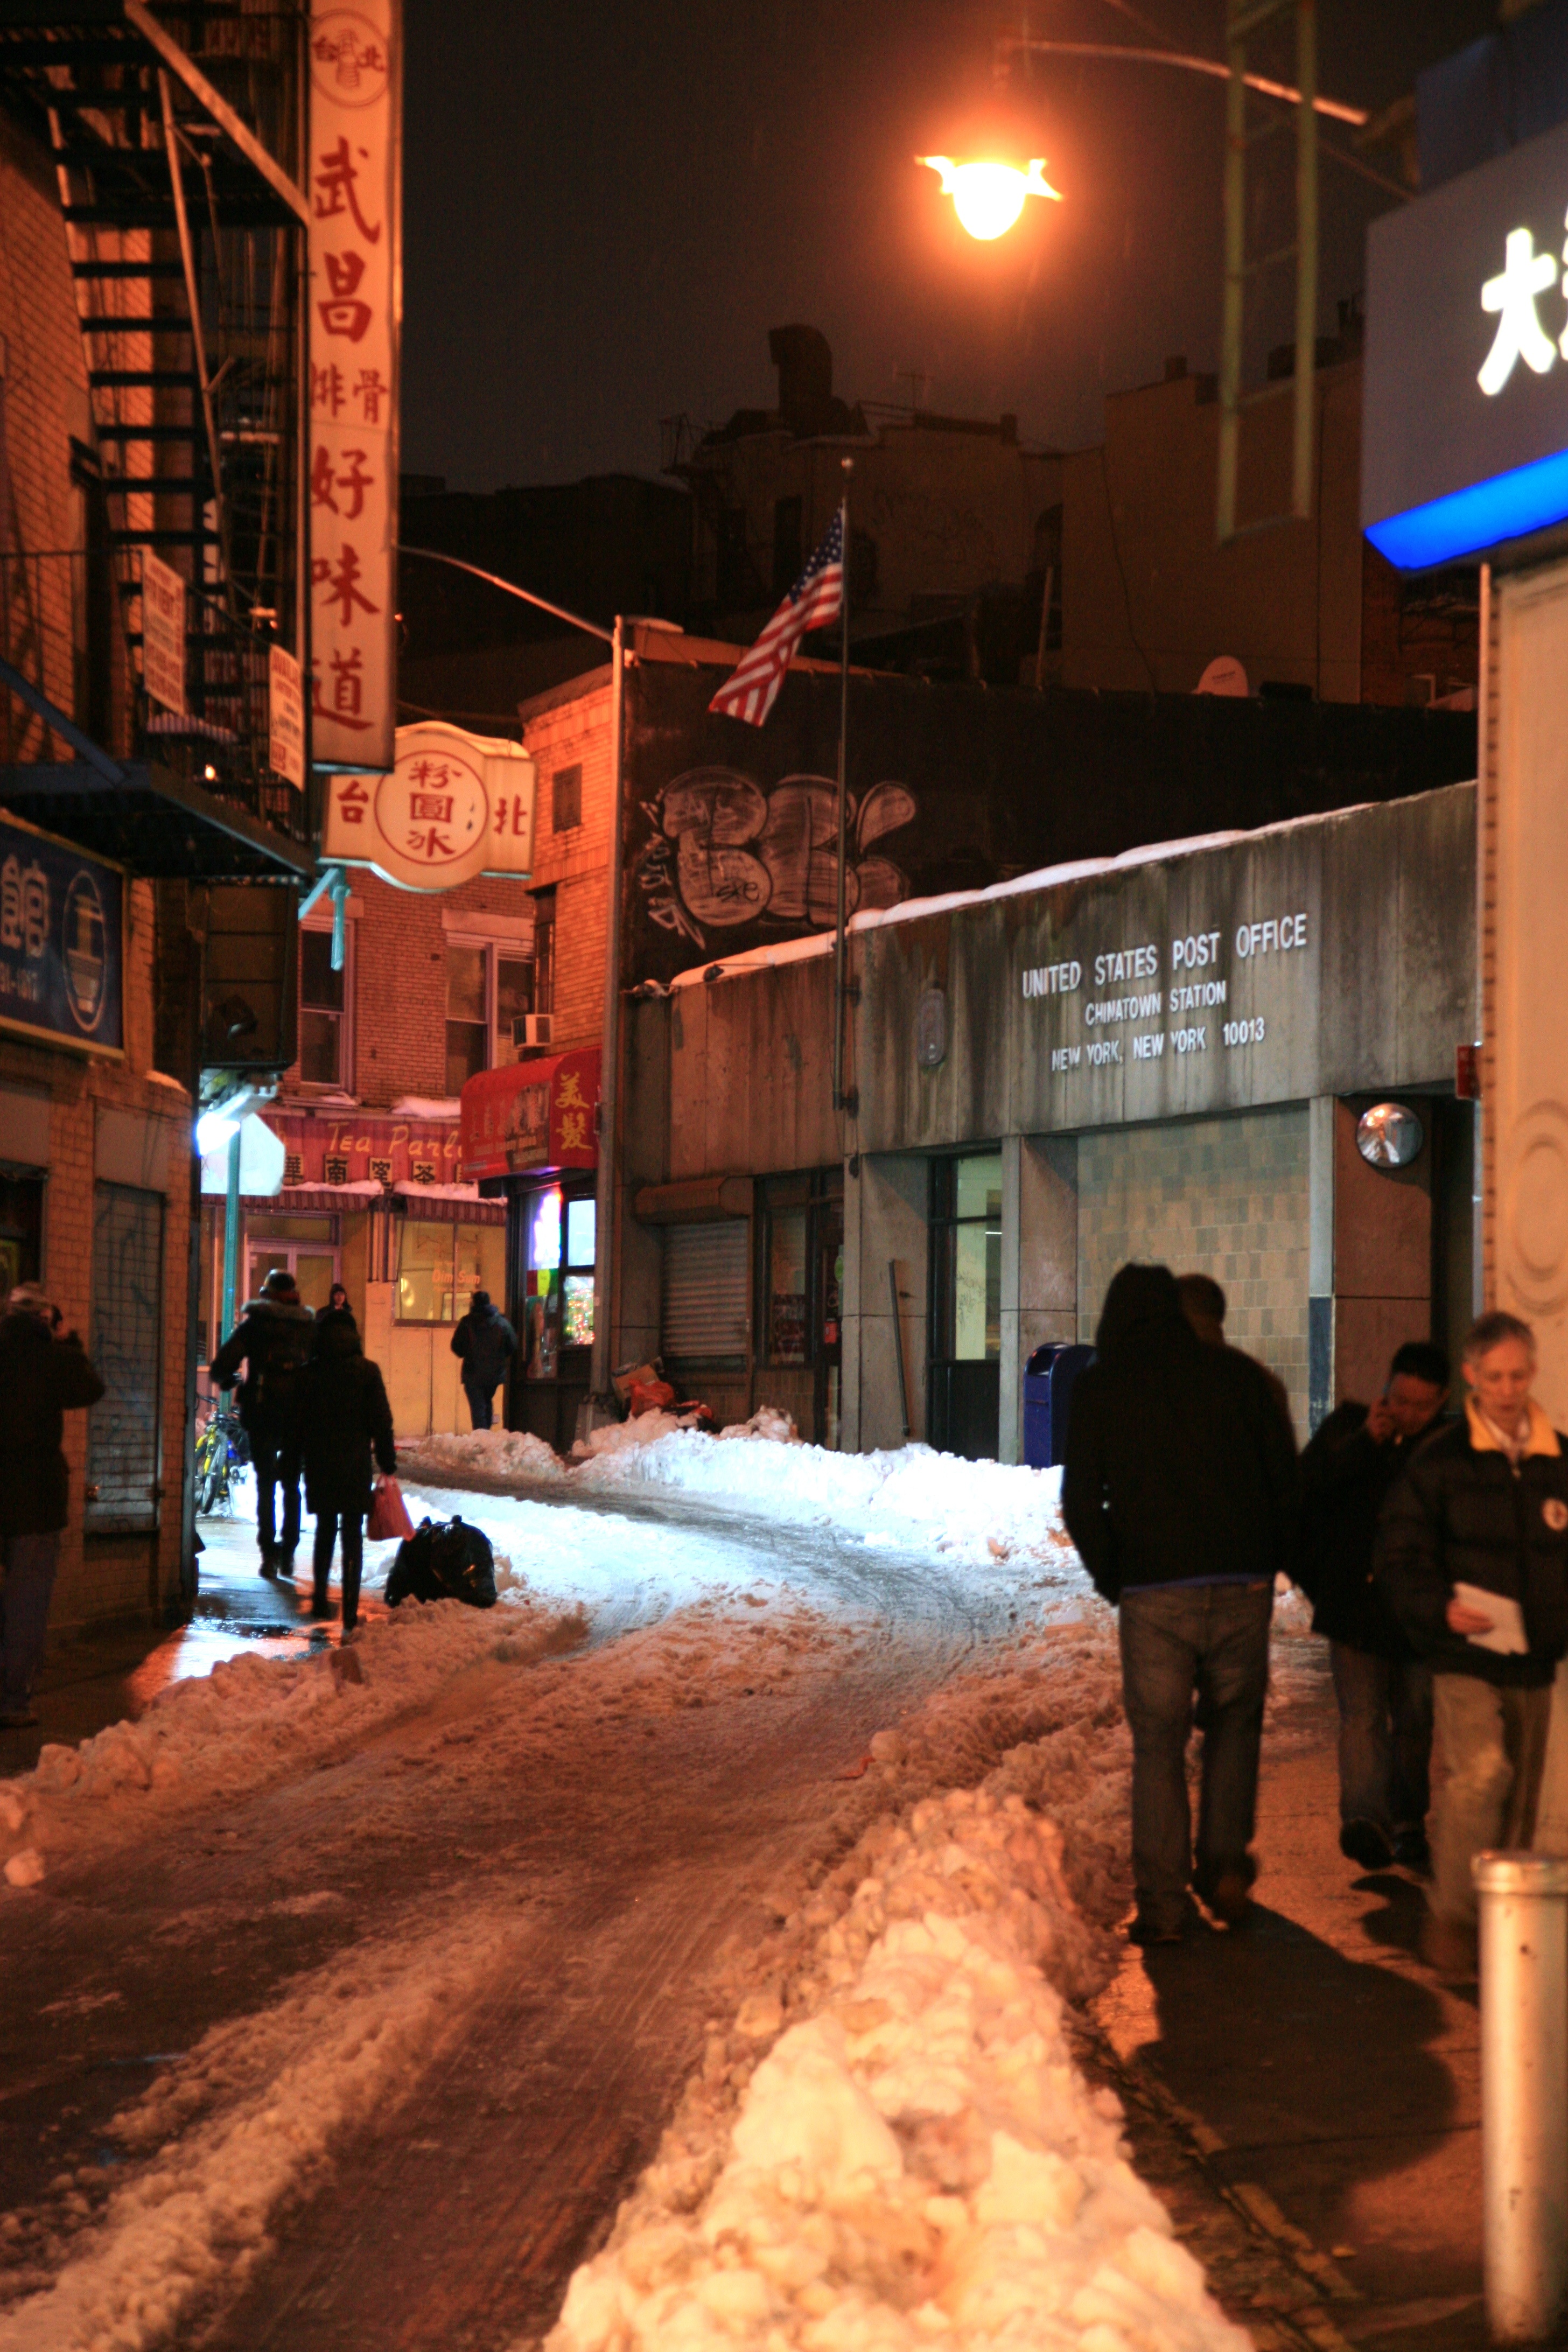
light, road, street, night, town, alley, manhattan, downtown, evening, nyc, color, lighting, newyork, infrastructure, newyorkcity, ny, chinatown, urban area